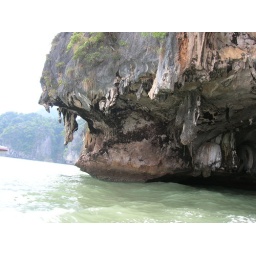
The rocks hanging above the water